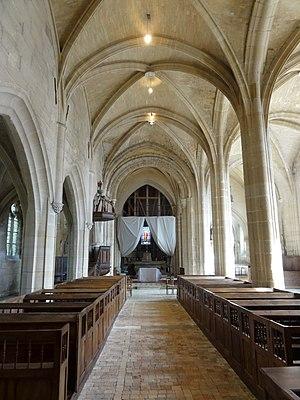
Nef - voir le titre du fichier.
L'église Saint-Josse est une église catholique paroissiale située à Parnes, dans l'Oise, en France. Sa construction à partir de 1089 fut motivée par l'attrait des reliques de saint Josse exercé sur les pèlerins. L'église qui lui avait précédée était dédiée à saint Martin, mais ce premier vocable tomba dans l'oubli. De dimensions généreuses par rapport à la taille du village, l'église Saint-Josse est un édifice très complexe, et sa forme actuelle n'est que le fruit des remaniements successifs. Ceci n'empêche pas une construction soignée et des qualités architecturales indéniables. L'église réunit des parties marquées par les différents stades d'évolution de l'architecture gothique, et possède notamment un portail flamboyant d'une grande richesse sculpturale. D'autre part, l'abside romane édifiée vers l'an 1100 avec son cul-de-four nervé et ses arcatures décoratives est tout autant d'un grand intérêt archéologique. Les parties basses du clocher et l'étage de beffroi remontent à la même époque. L'édifice a été restauré pendant les années 1860-1870, et est classé monument historique depuis 1913.